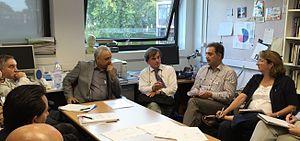
Le Conseil européen des organisations sceptiques est une organisation parapluie des groupes sceptiques en Europe.